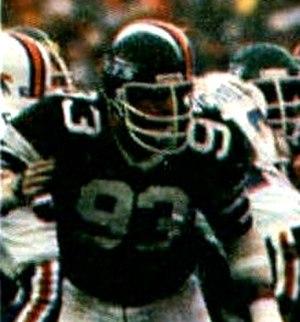
Martin Anthony Lyons, né le 15 janvier 1957 à Takoma Park, au Maryland, est un joueur américain de football américain. Il occupe le poste de defensive tackle dans la National Football League pendant onze saisons dans les années 1970 et 1980.